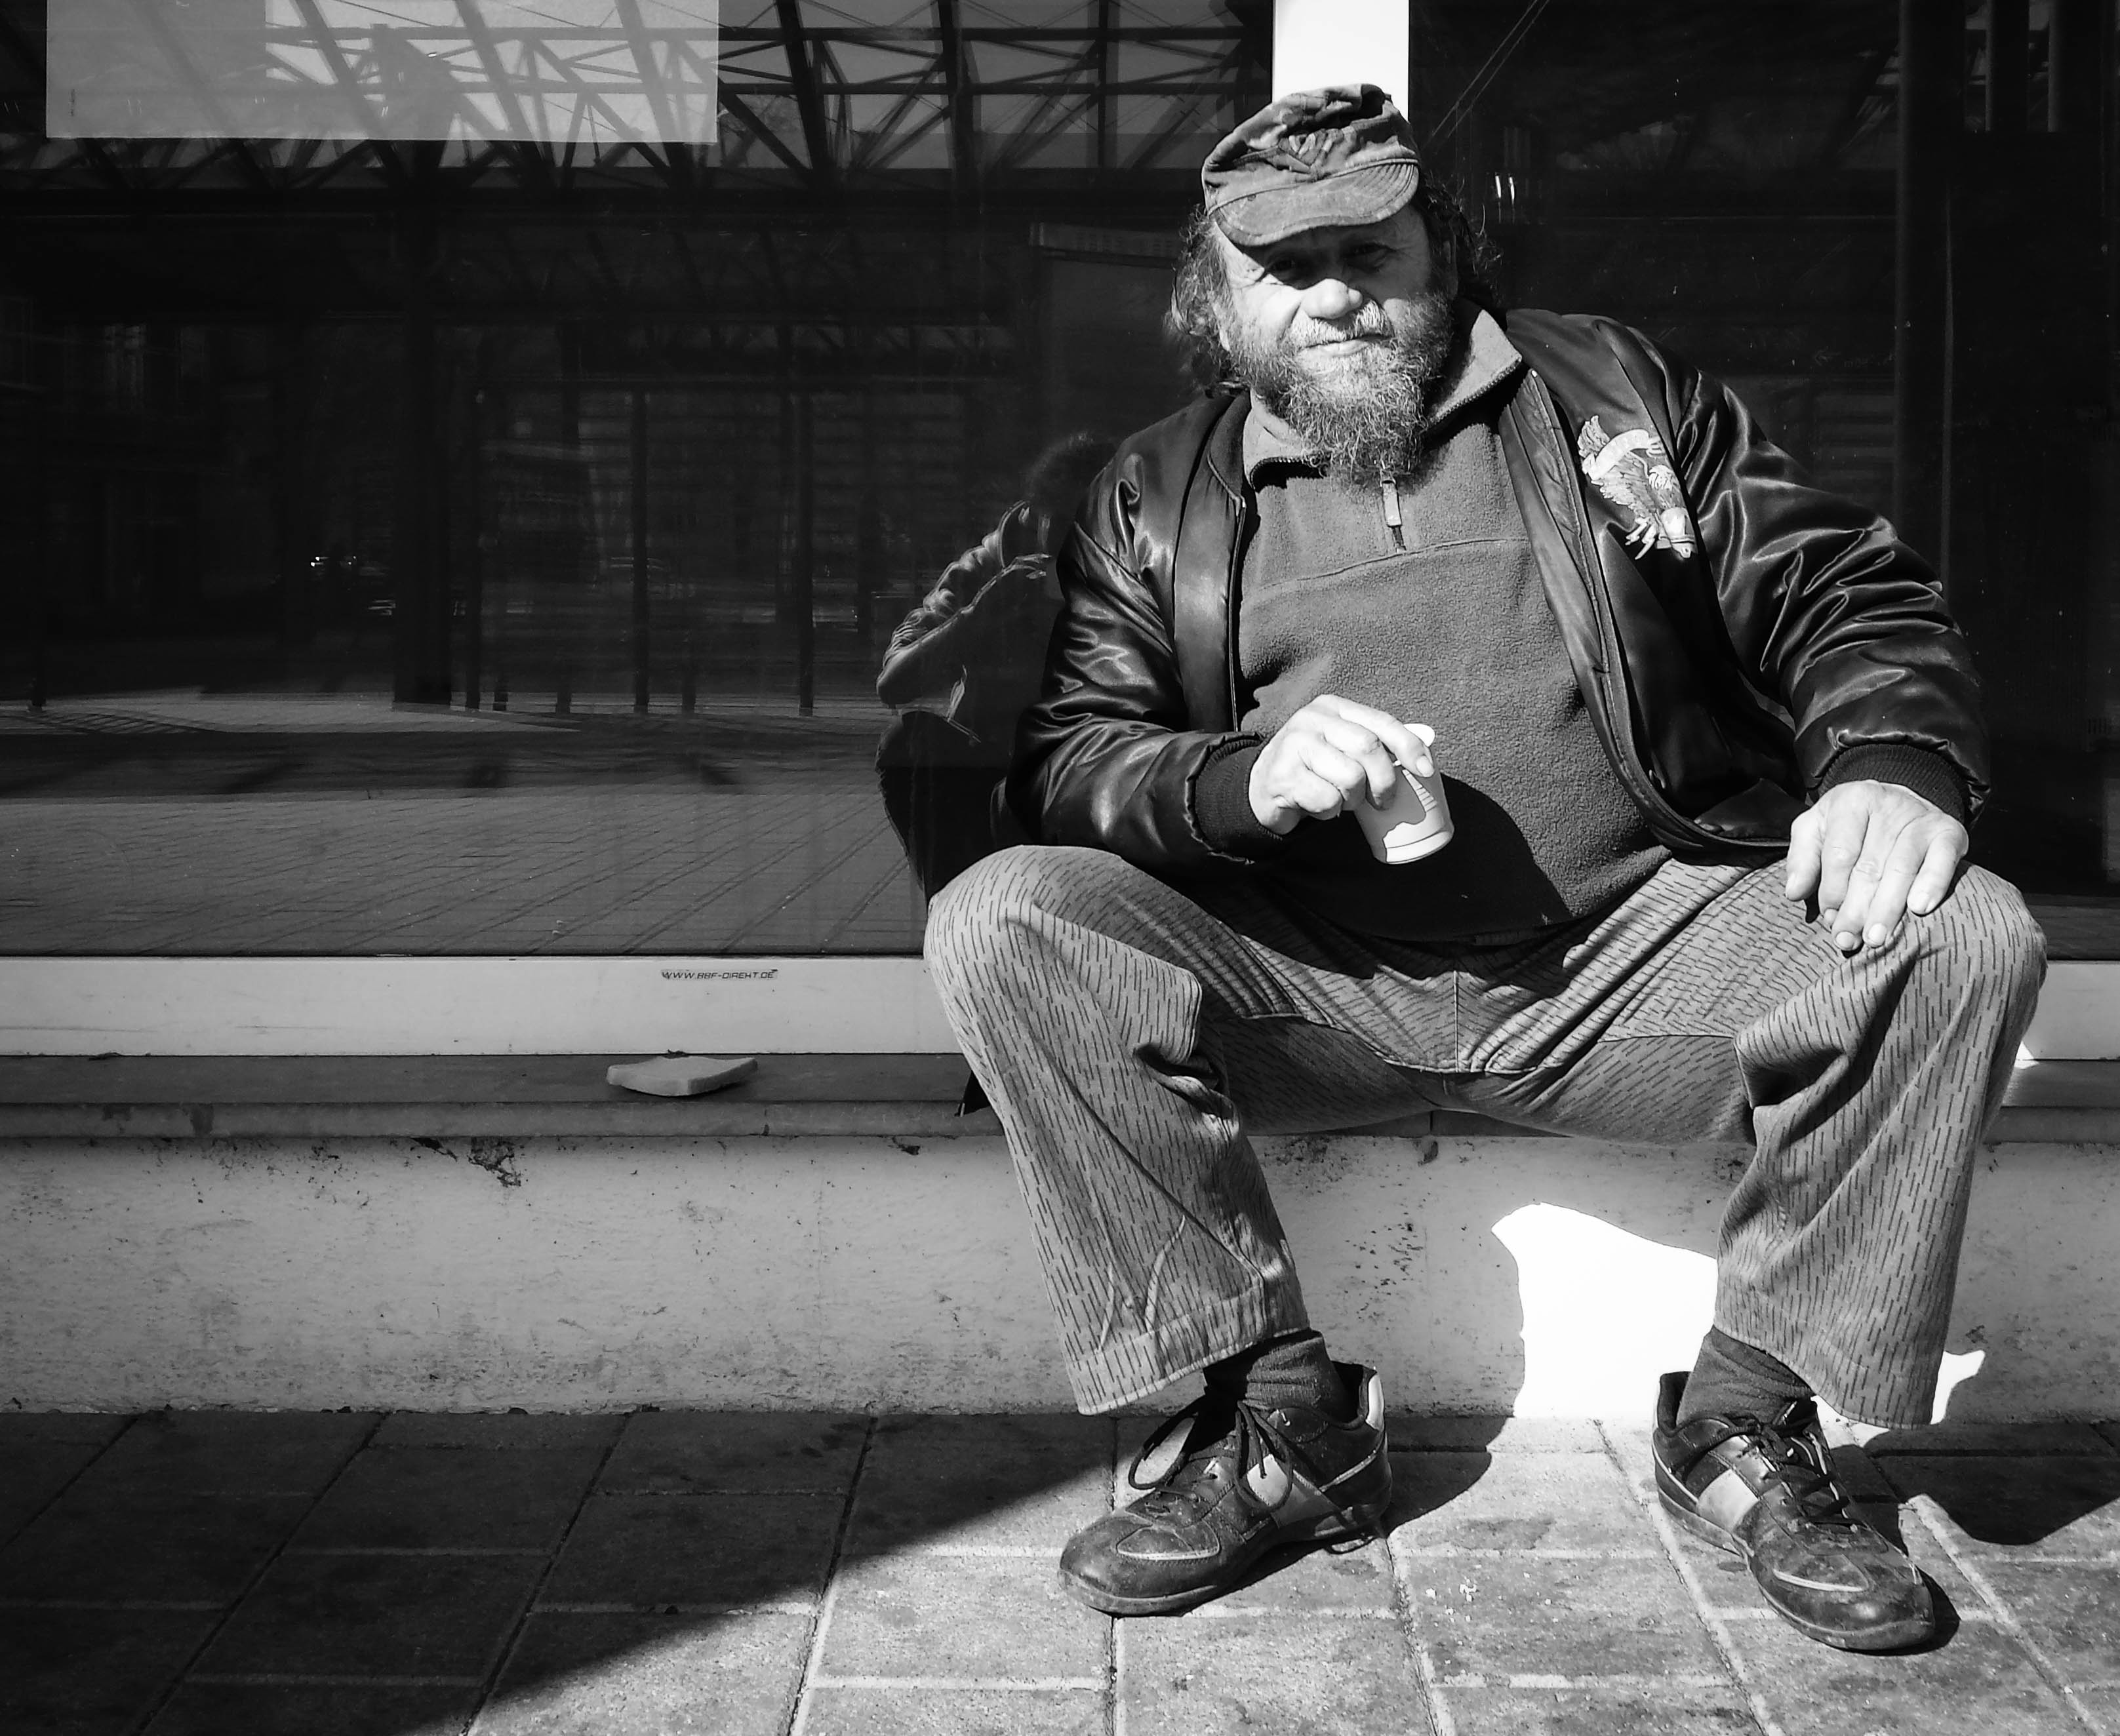
man, person, black and white, road, white, street, photography, male, sitting, black, monochrome, photograph, monochrome photography, film noir, human positions